2014 DX110

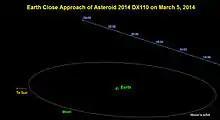
Orbital diagram: close approach of on 5 March 2014

On 5 March 2014 at 21:00 UT the asteroid passed from Earth and reached about apparent magnitude 15. At 22:22 UT it passed from the Moon. By 6 March 2014 18:00 UT, the asteroid was less than 30 degrees from the Sun and dimming significantly.